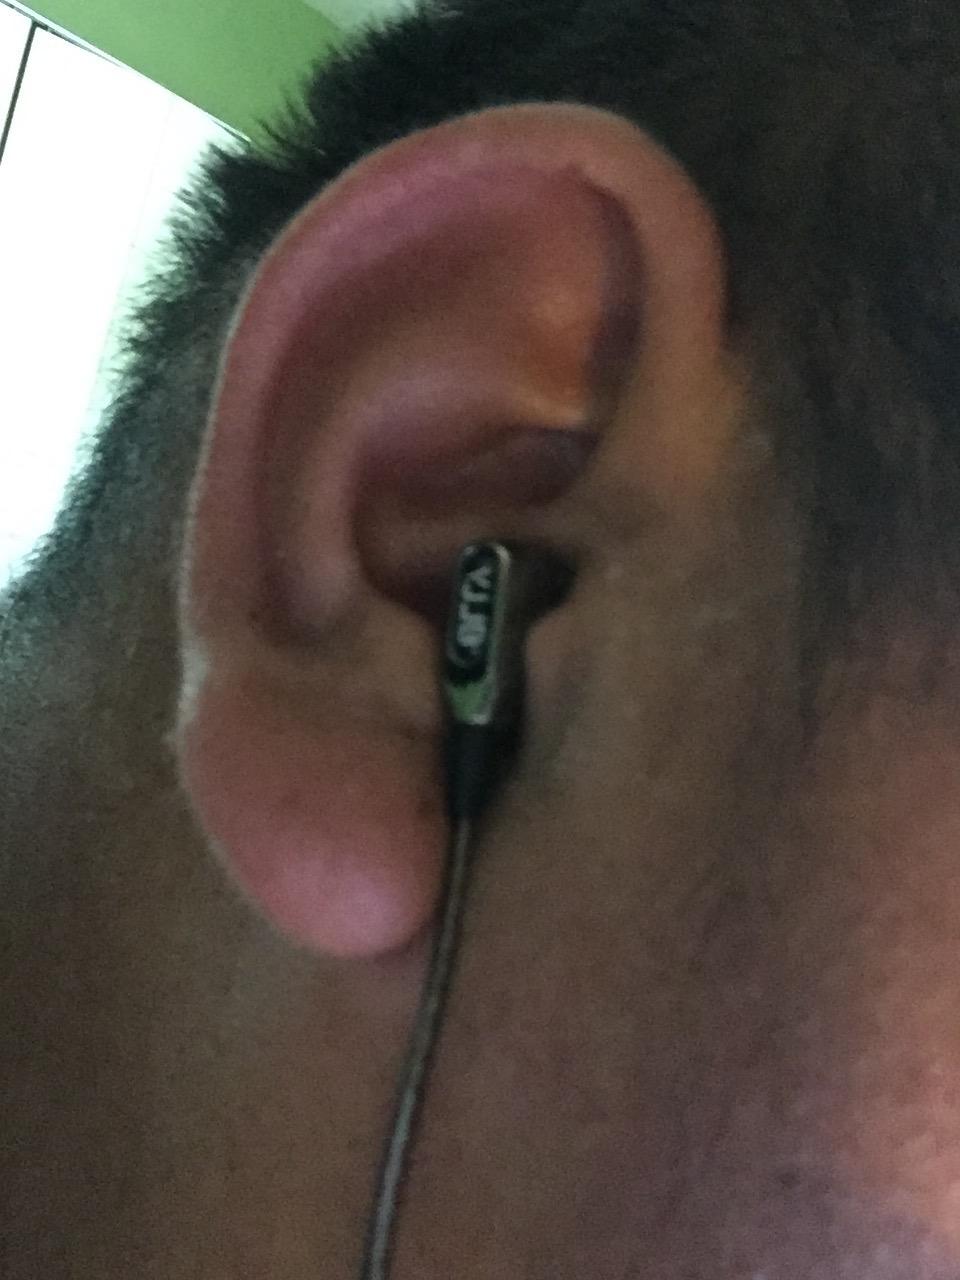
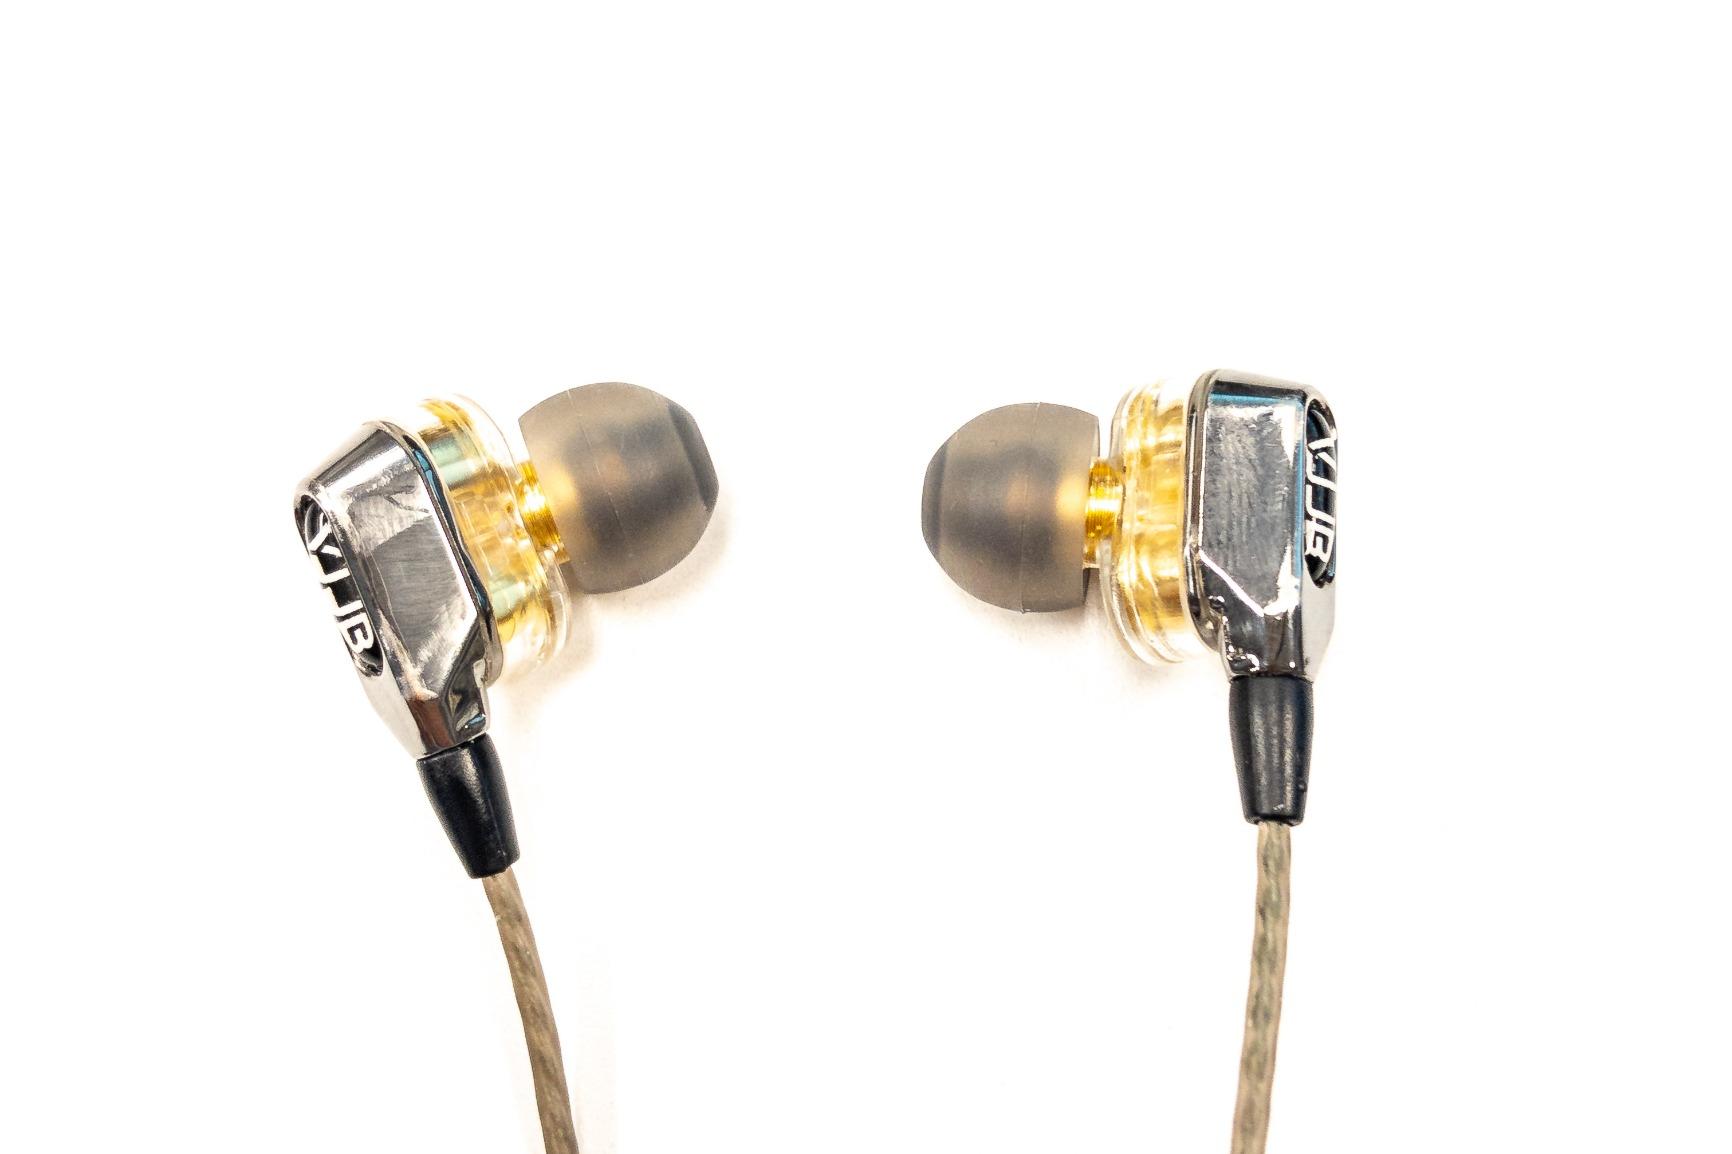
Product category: headphones
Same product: yes